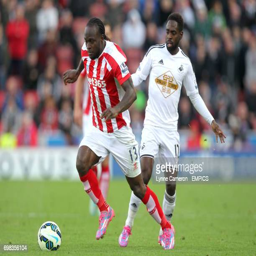
soccer player and battle for the ball